Austauschbauart

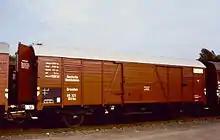
Dresden Gltrhs

These large volume, covered goods wagons can be distinguished from the A9 DSV wagon version by their different roof shape, trapezoidal strut frame and diagonal braces on the wagon body in the section next to the door. They were built in rivetted and, later, in welded form in various configurations: with end doors on one or both ends and sometimes with exchangeable wheelsets and/or steam heating pipes. The Gl wagons were often used in "Leig-Einheit" pairs for the transportation of express, part-load goods.